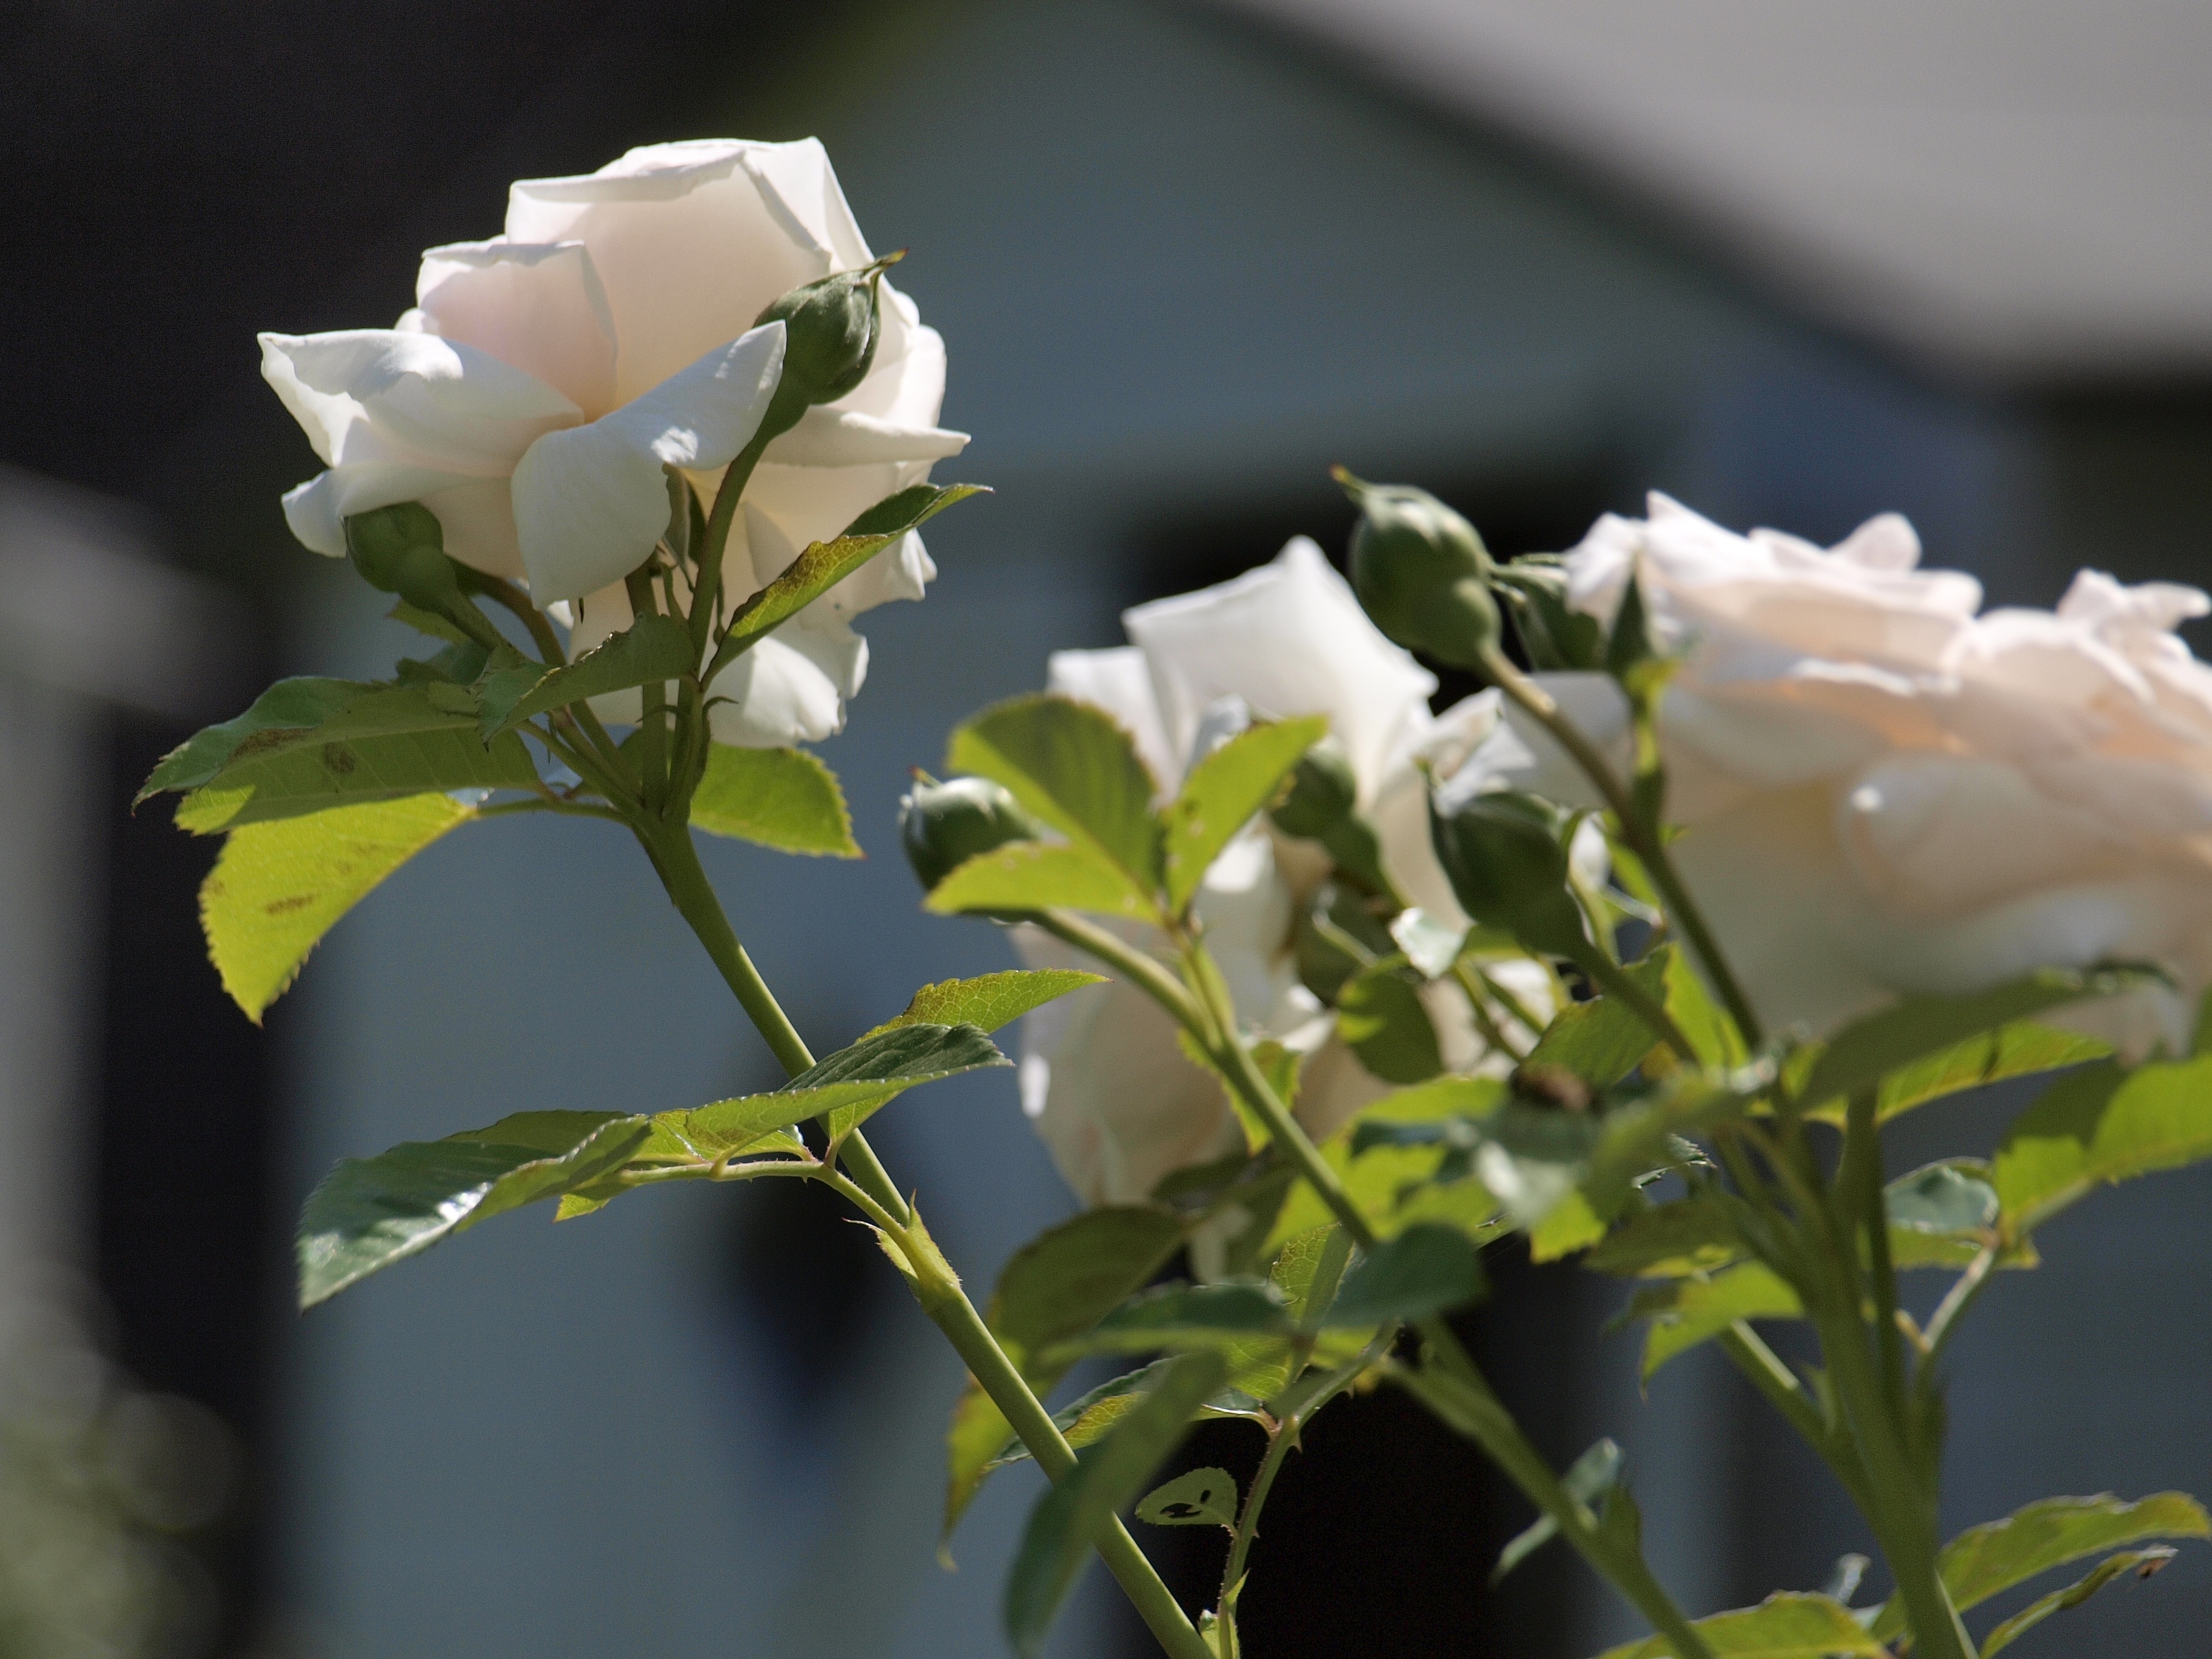
nature, blossom, plant, white, flower, petal, bloom, summer, rose, green, garden, flora, bud, floristry, rose bloom, jasmine, flowering plant, fragrant flower, land plant